The World's Most Dangerous Places

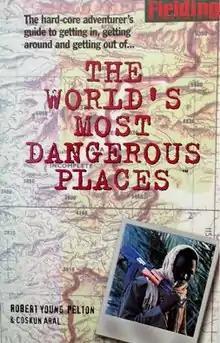
First edition

The World's Most Dangerous Places is handbook of survival tactics for high-risk regions first published in 1994, written by National Geographic Adventure columnist Robert Young Pelton and his contributors. The fifth edition was published in 2003.